Trumpism

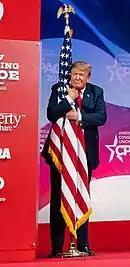
Trump relies on theatrical devices to market his messages, including animated gestures, pantomiming and facial expressions. Photo is from the 2019 Conservative Political Action Conference.

A constant barrage of rhetoric rivets media attention while obscuring actions such as neoliberal deregulation. One study concluded that significant environmental deregulation occurred during the first year of the Trump administration but, due to its concurrent use of racist rhetoric, escaped much media attention. According to the authors, the rhetoric served political objectives of dehumanizing its targets, eroding democratic norms, and consolidating power by emotionally connecting with and inflaming resentments among the base of followers and distracted media attention from deregulatory policymaking by igniting media coverage of the distractions.